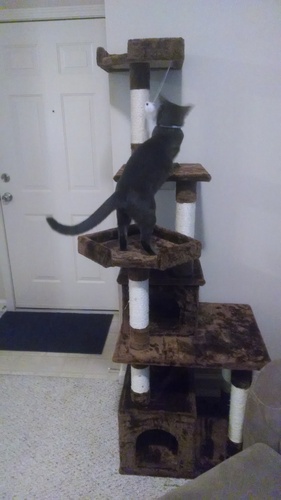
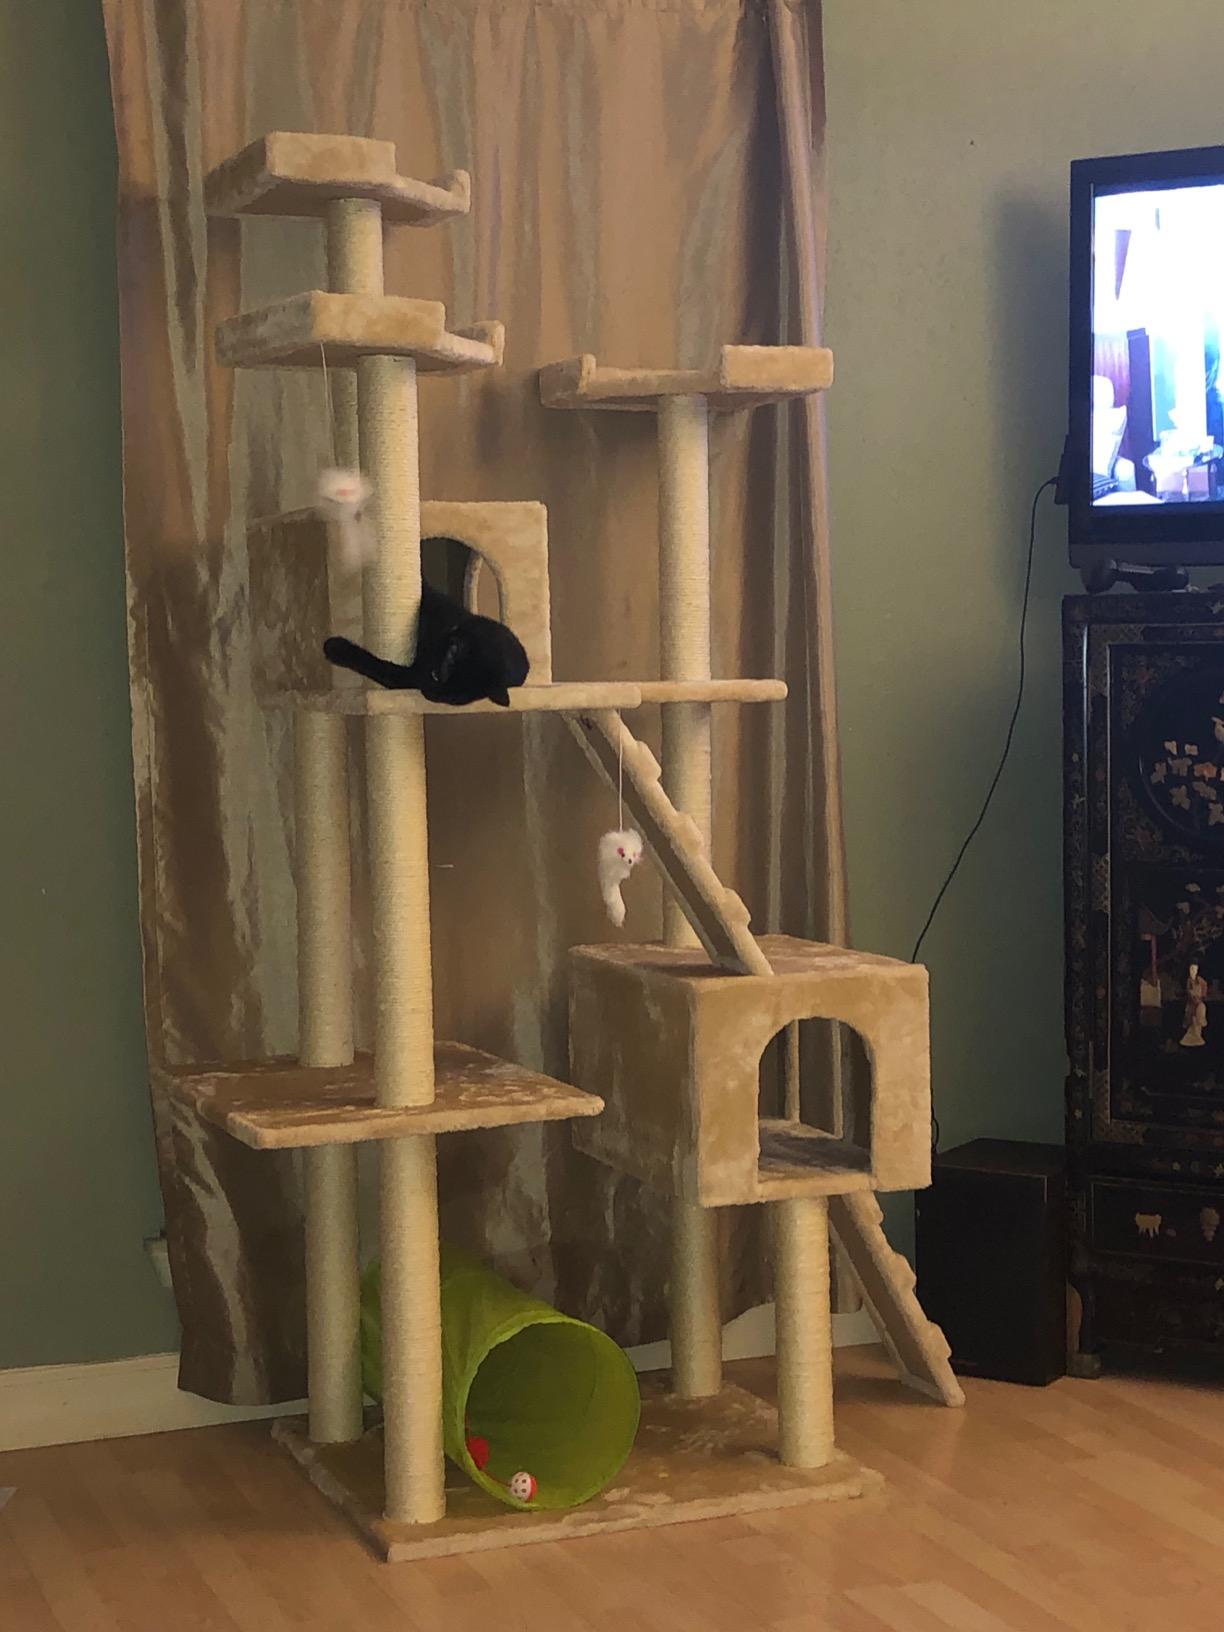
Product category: items_cat tree
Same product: no